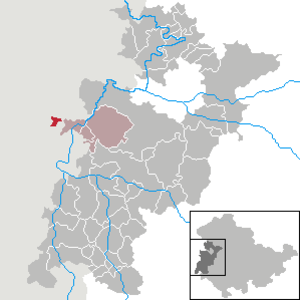
Großensee est une municipalité allemande du land de Thuringe, dans l'arrondissement de Wartburg, au centre de l'Allemagne. En 2015, sa population est de 185 habitants.